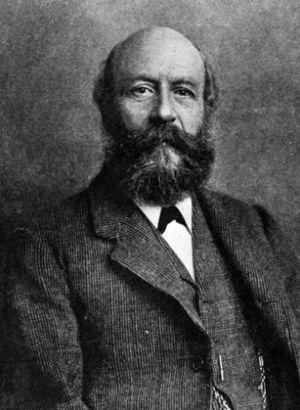
John Cadbury était un industriel anglais du chocolat au XIXᵉ siècle, fondateur de la société Cadbury.